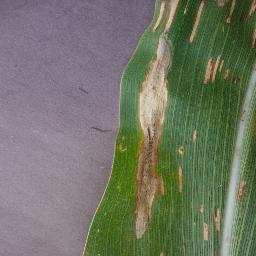
Label: Corn_(Maize)___Northern_Leaf_Blight